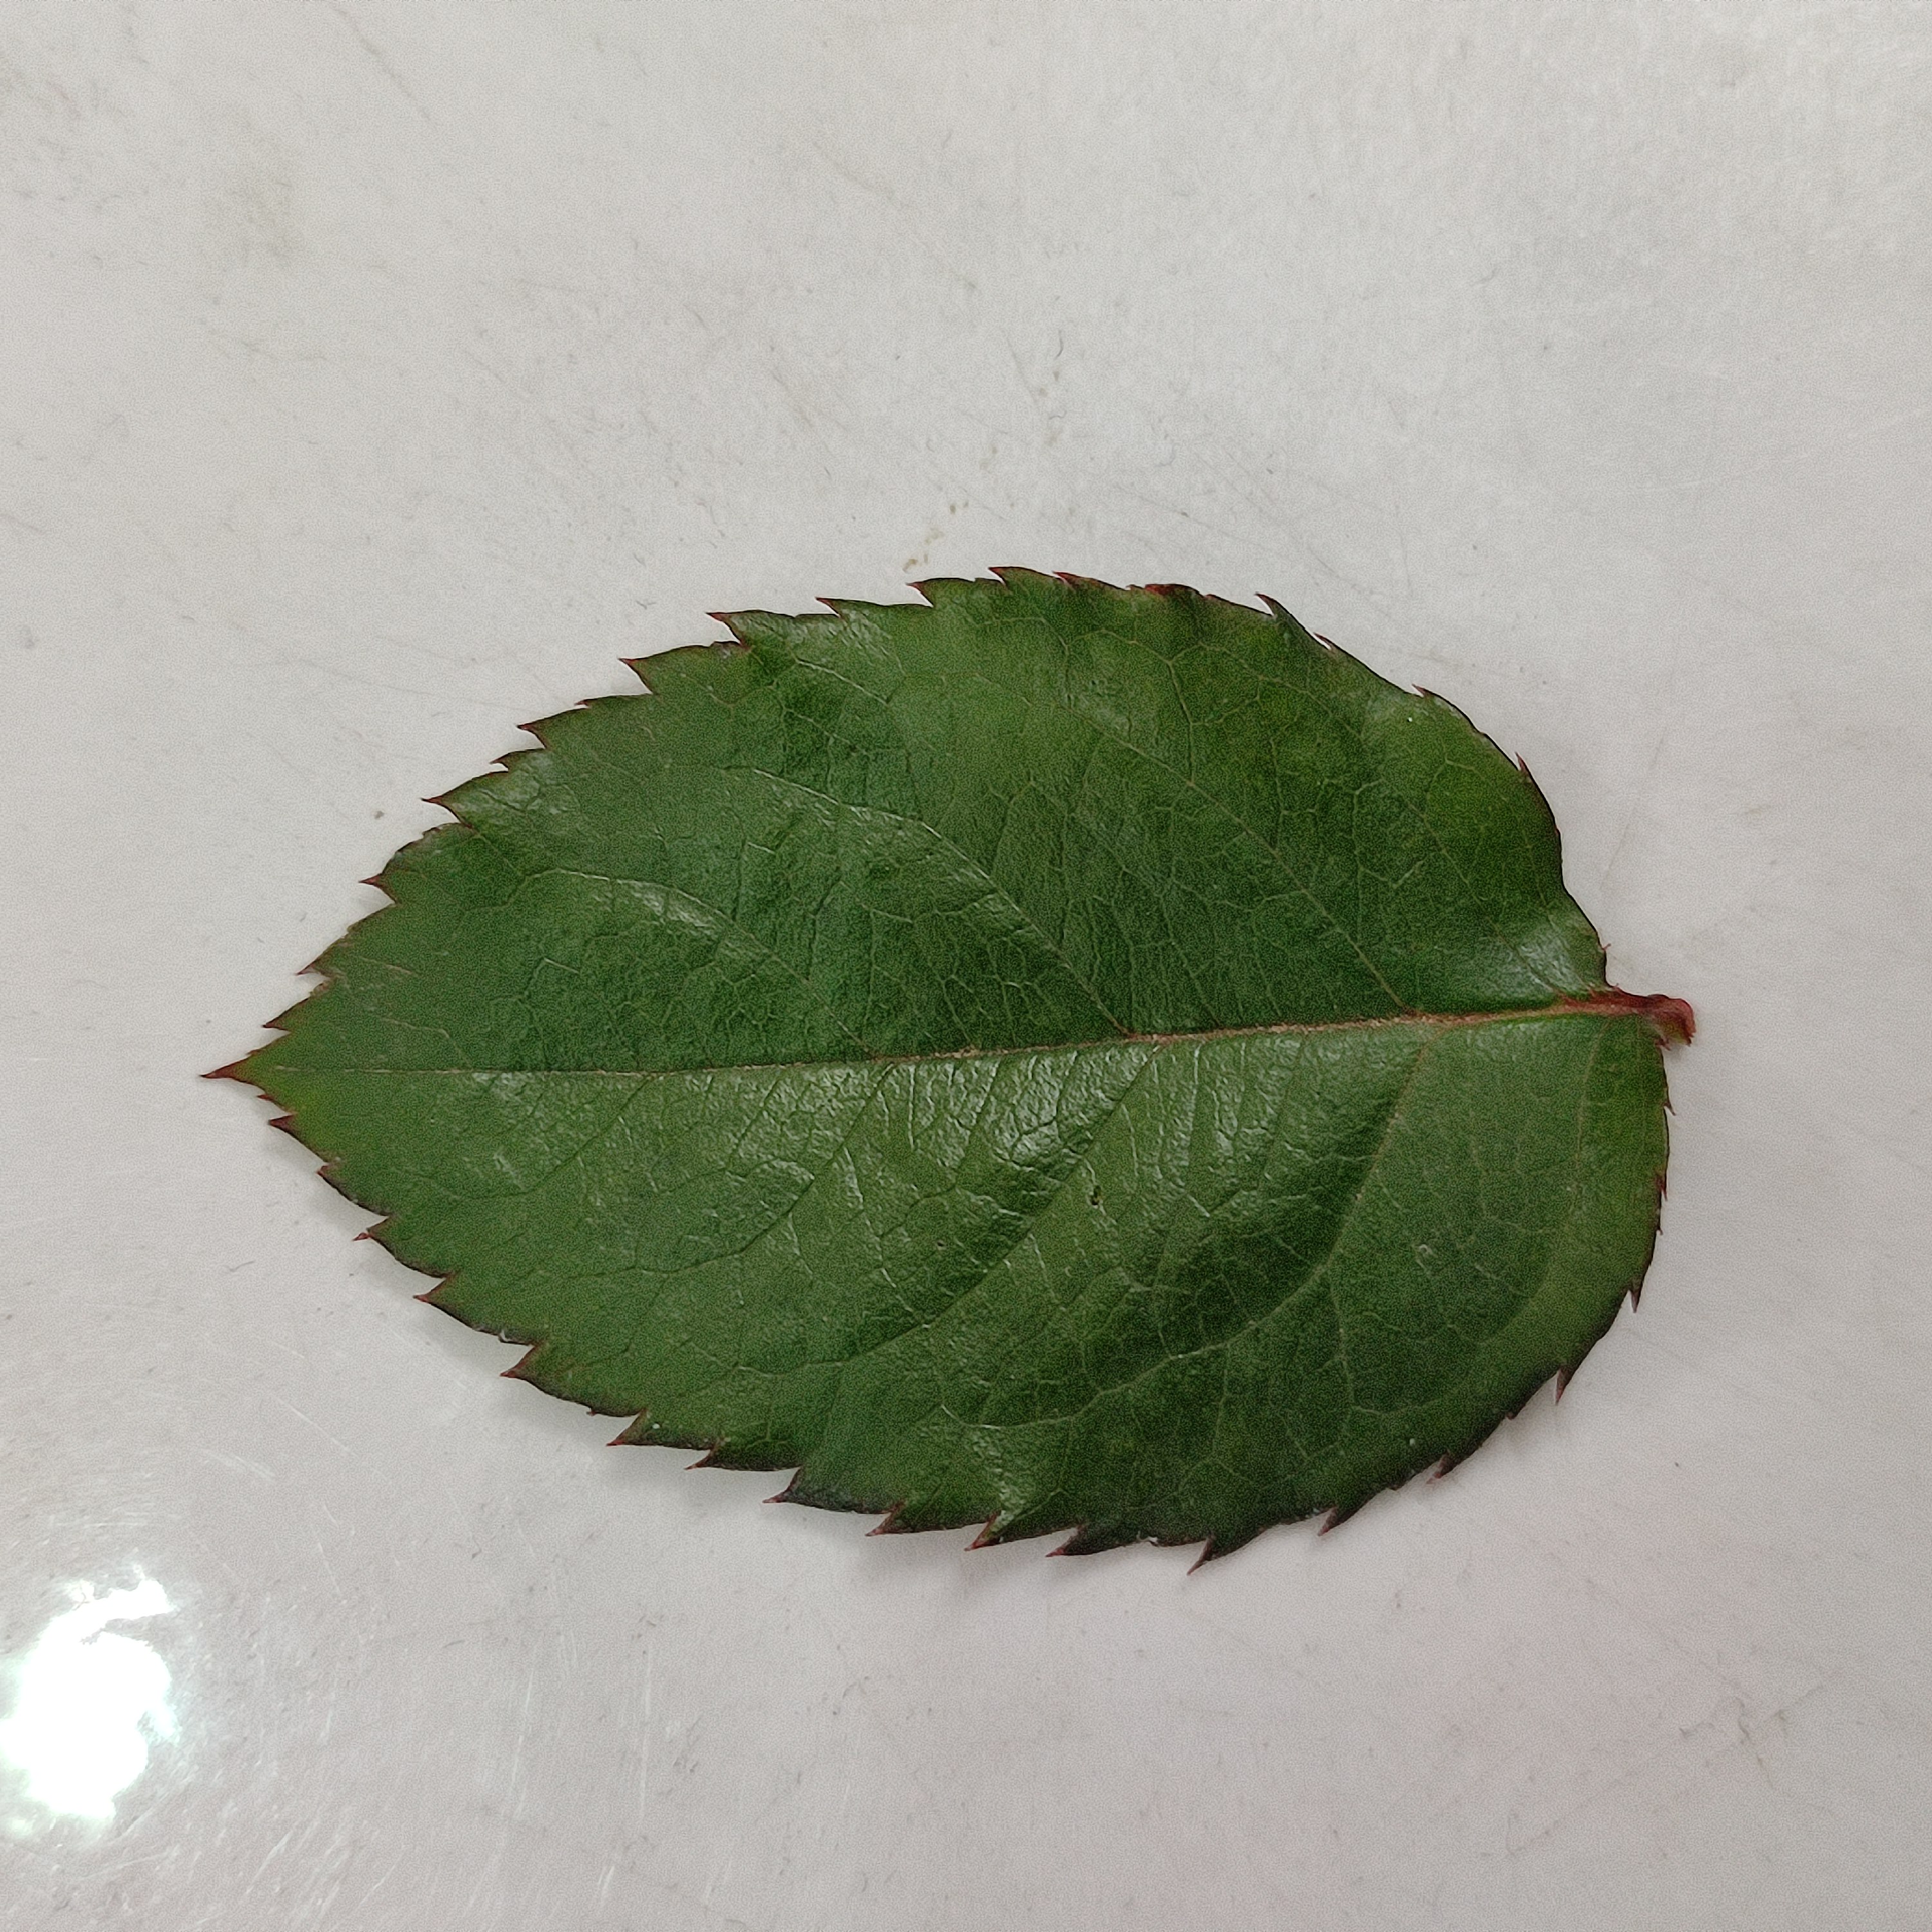
Label: Healthy Leaf